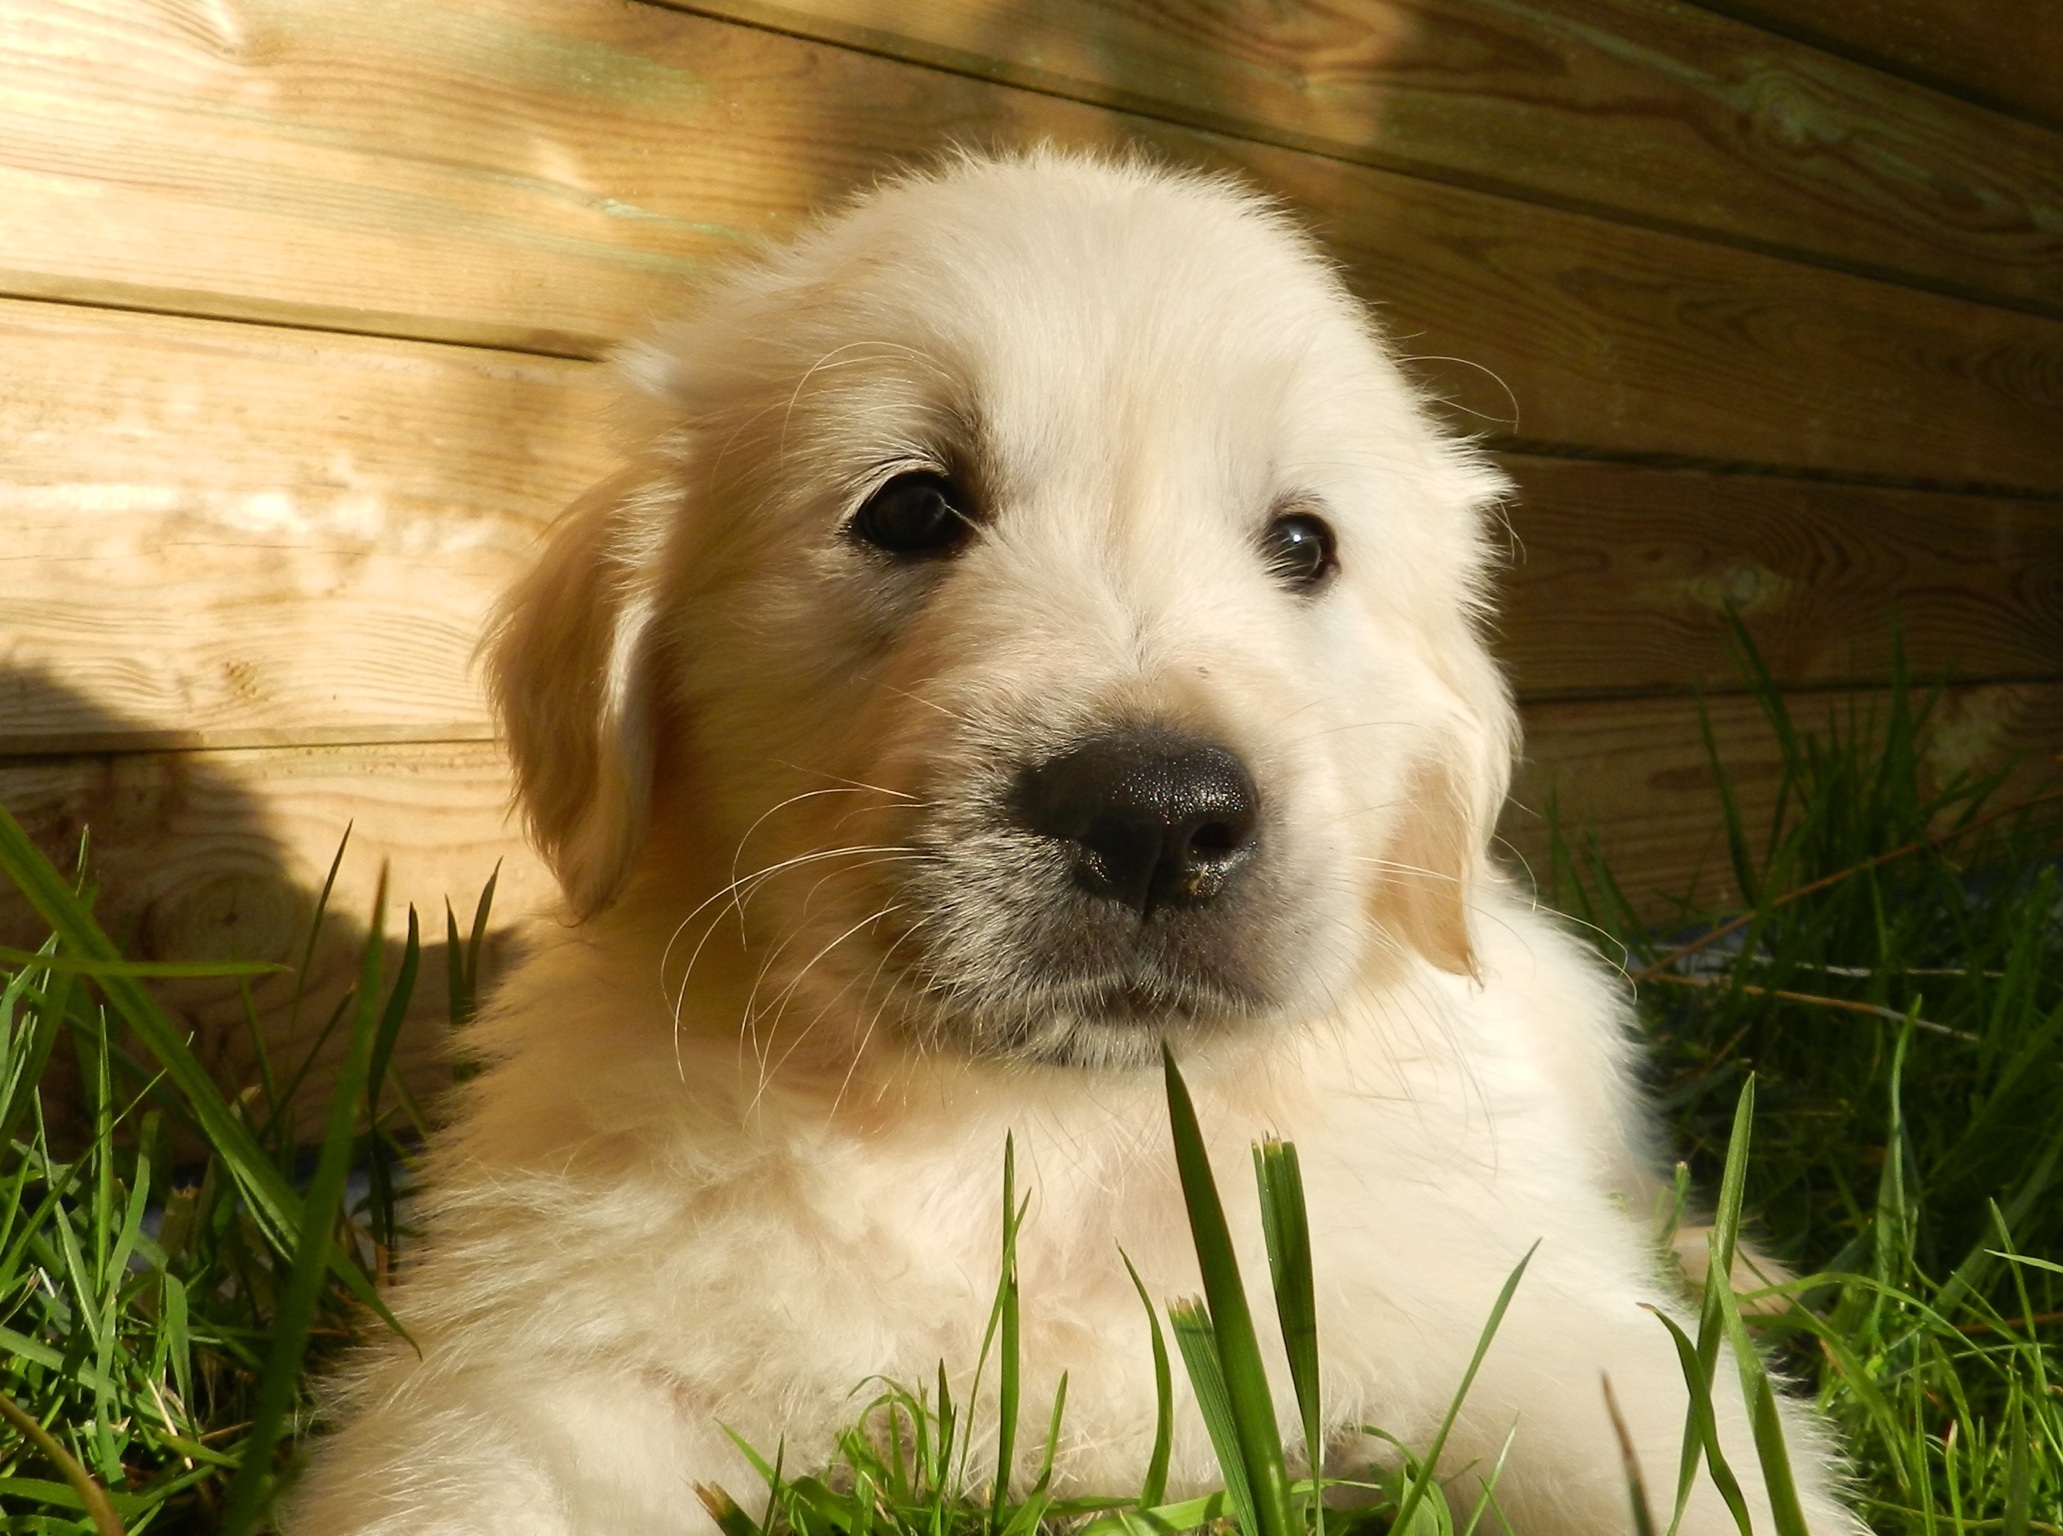
puppy, dog, animal, cute, mammal, domestic animal, golden retriever, vertebrate, dog breed, retriever, goldendoodle, dog like mammal, carnivoran, dog crossbreeds, slovak cuvac